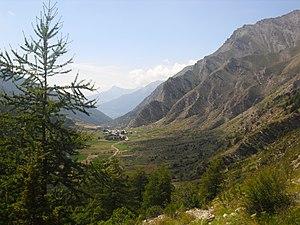
Vallée de Crévoux depuis le chemin du lac du Crachet.
Le lac du Crachet est un lac naturel d'altitude situé dans les Alpes françaises en vallée de Crévoux dans l’Embrunais dans le département des Hautes-Alpes.